Frederick Kerr

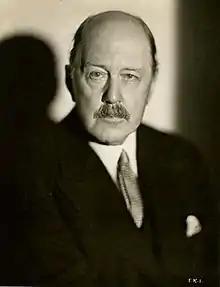

Frederick Kerr (born Frederick Grinham Keen, 11 October 1858 – 3 May 1933) was an English actor who appeared on stage in both London and New York and in British and American films; he also worked as a major theatrical manager in London.